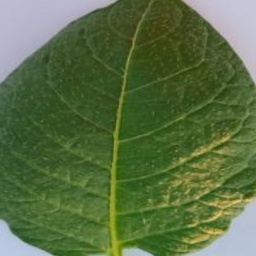
Etiqueta: Sana